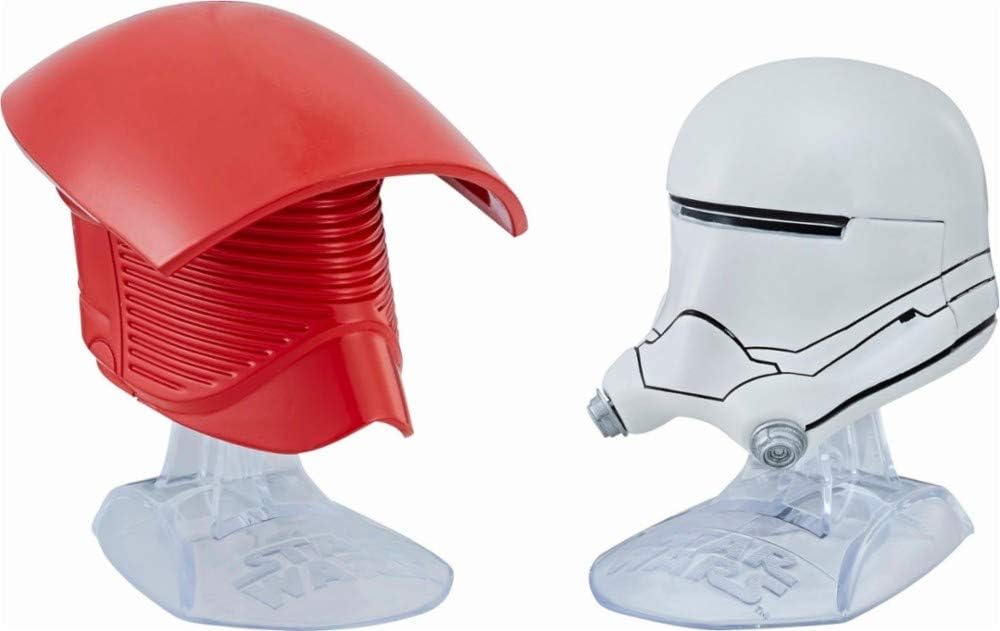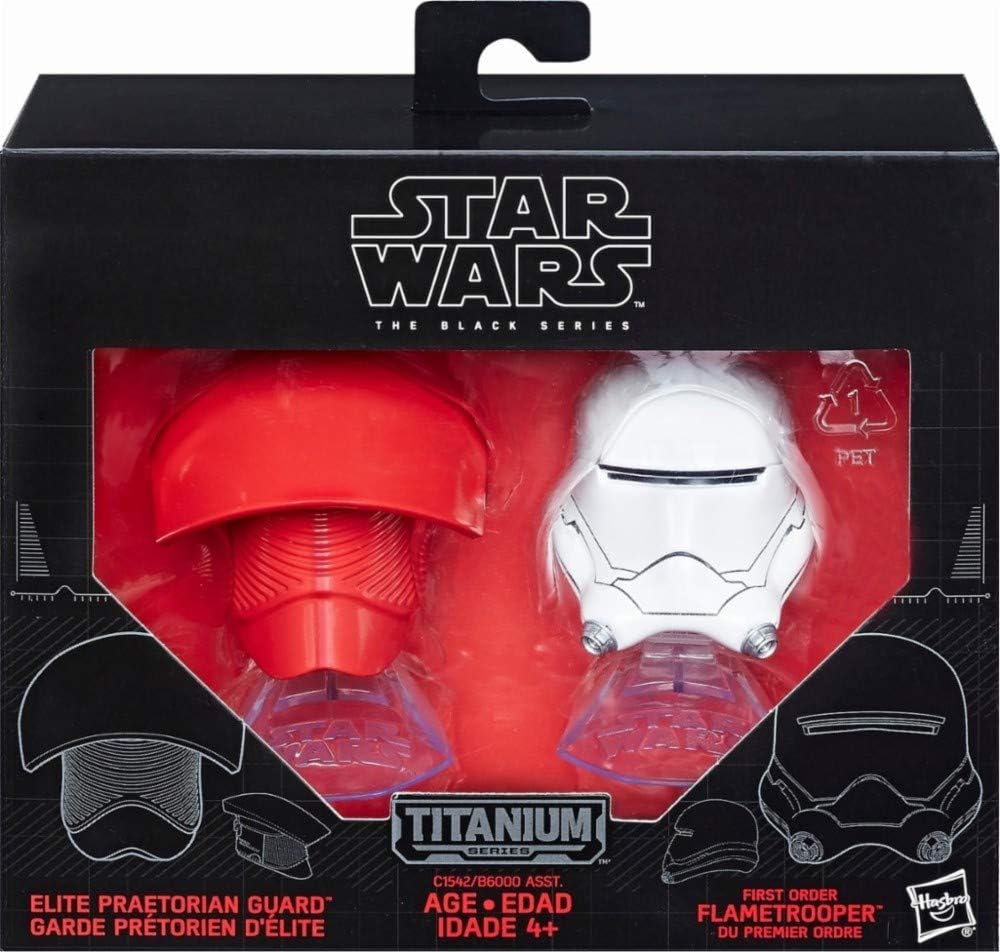
Star Wars E8 Dc Victor Guard & Tango Red Action Figure
Category: Toys & Games
Enter a galaxy of adventure and imagination with Star Wars toys! This incredible saga of good versus evil in a galaxy far, far away includes some of the greatest heroes and villains of all time. Recreate exciting scenes from the films, television series, books and games with the action figures and vehicles. Pretend to be a favorite character with role-play gear including Lightsabers, blasters and masks. There is something for everyone young and old for playtime adventures and awesome collections. Jedi Knights, Sith Lords, bounty hunters and aliens of all kinds are here. For over 30 years, Star Wars has fueled imaginations and thrilled children and adults with the adventures of Luke Skywalker as he learns the ways of the Jedi, the dark villainy of Darth Vader, the wisdom of Yoda and the exciting events that reach across an entire galaxy. May the Force be with you! Star Wars toys are produced by Hasbro under license from Lucas film Ltd. Hasbro and all related terms are trademarks of Hasbro. This copy is intended as placeholder text only and is OSt representative of individual items in the line.
Features: Create adventures and scenes from Star Wars entertainment | Collect the wide range of articulated Star Wars action figures that are each sold separately | Most of the Star Wars vehicles have realistic action features | Pretend to be favorite characters with the role-play gear | Battle as a Jedi or a Sith, a Rebel or Imperial trooper, a Battle Droid or Clone Trooper